Zandberg, North Brabant

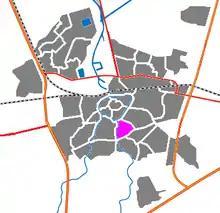
location of Zandberg in Breda

Zandberg is a neighbourhood and residential district to the southeast of the city centre of Breda, an extension raised in the 1920s and 1930s. It is only one of four parts of one of the seven greater quarters of that city, officially called 'Breda East' ("Breda Oost").